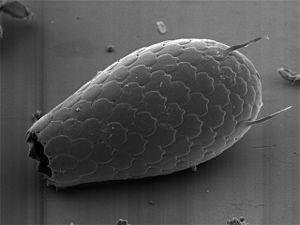
Les Cercozoa sont un groupe de rhizaires comprenant la plupart des amiboïdes ou flagellés qui se nourrissent par des pseudopodes fileux.
Les Euglyphida sont un ordre de Cercozoa caractérisé par la présence d'une thèque.